Plymouth Barracuda

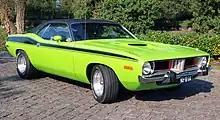
1973 Plymouth Barracuda

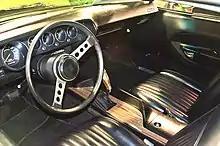
1973 Plymouth Barracuda interior

Other Barracuda options included decal sets, hood modifications, and some unusual "high impact" colors such as "Lime Light", "Bahama Yellow", "Tor Red", "Lemon Twist", "Curious Yellow", "Vitamin C", "In-Violet", "Sassy Grass" and "Moulin Rouge".